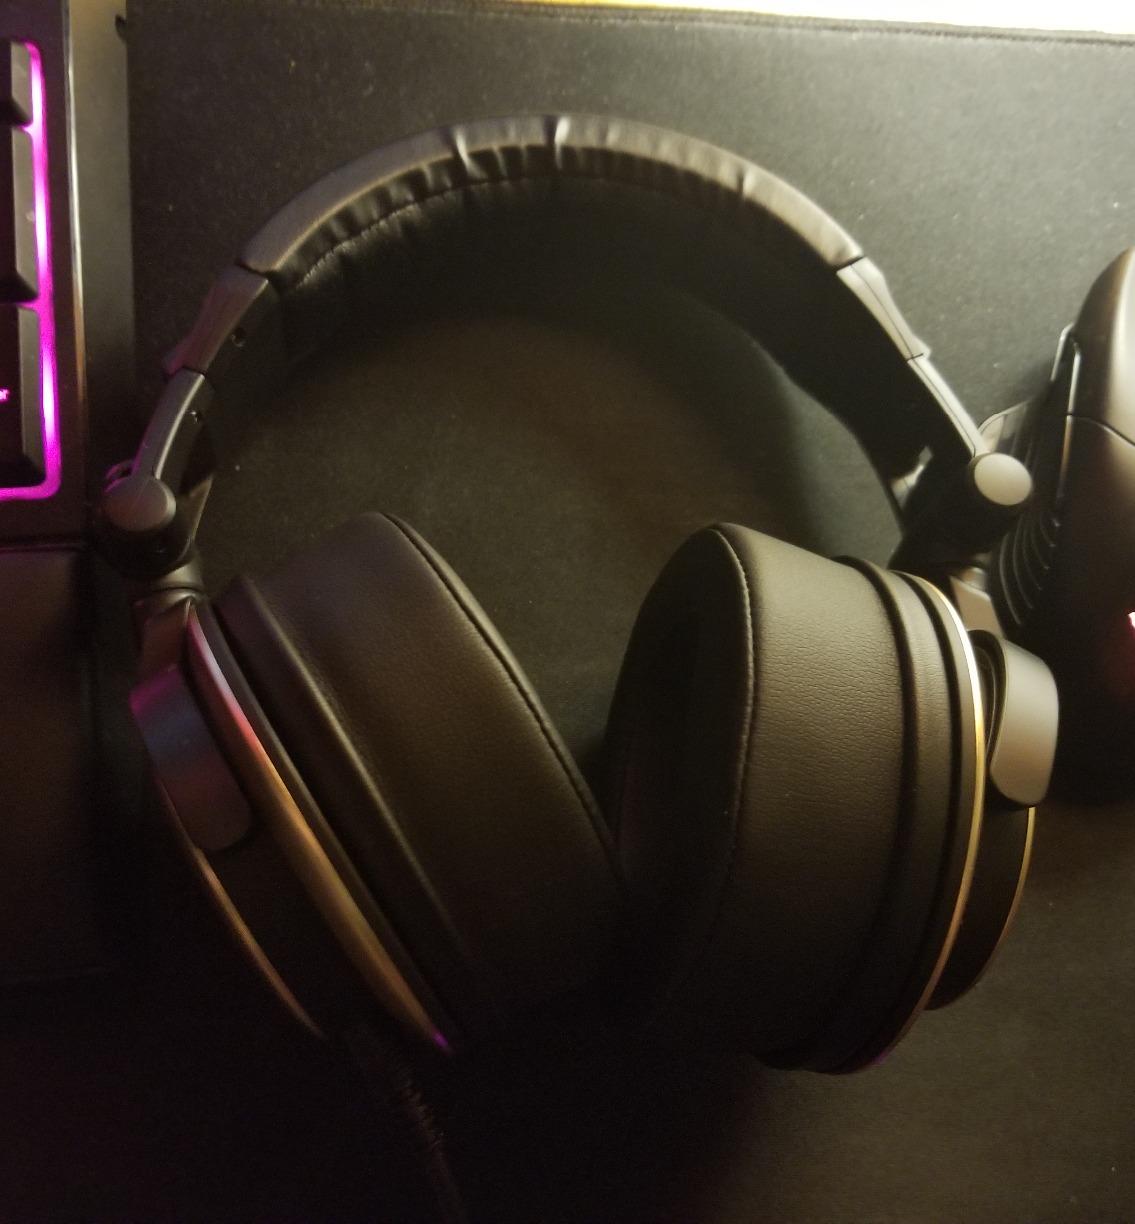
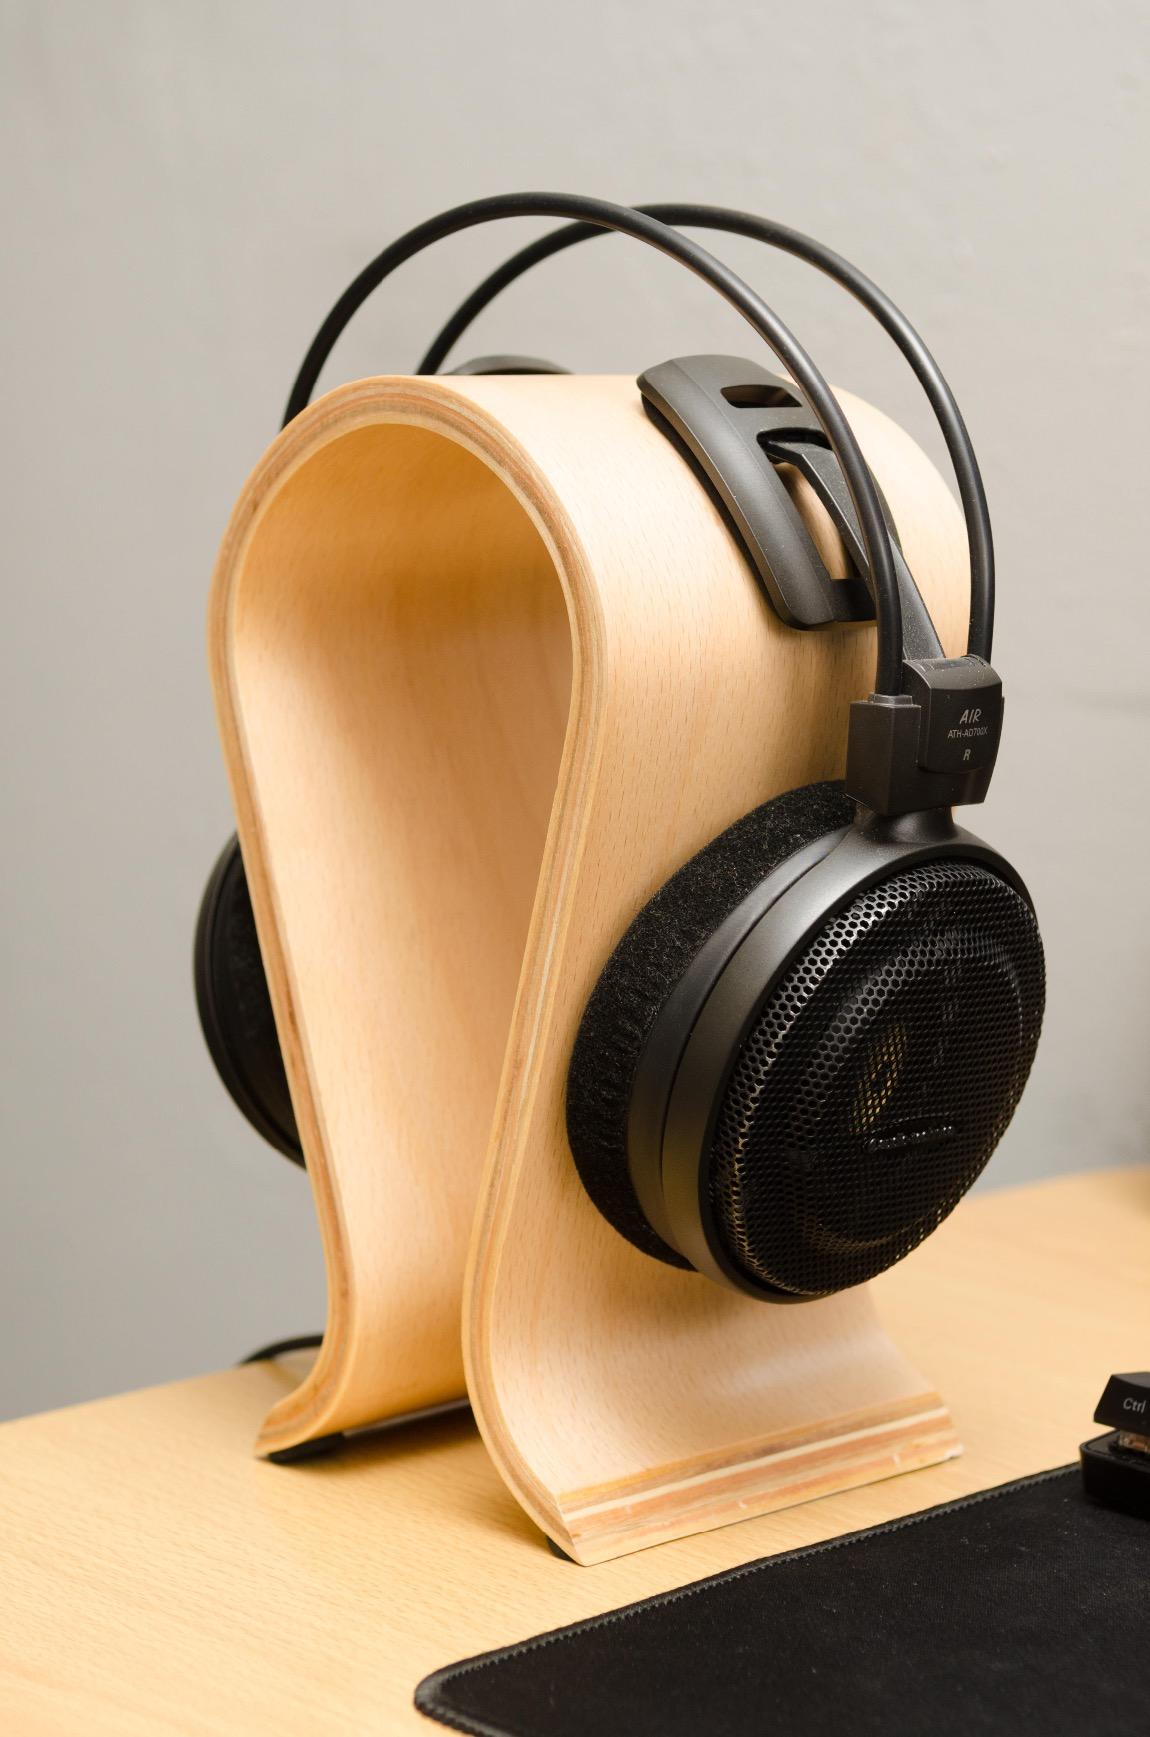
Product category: headphones
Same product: no